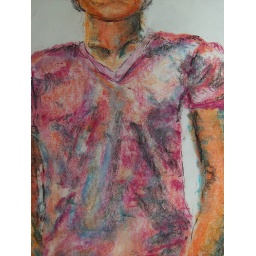
le hast le hill in le pink le shirt